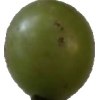
Label: grape